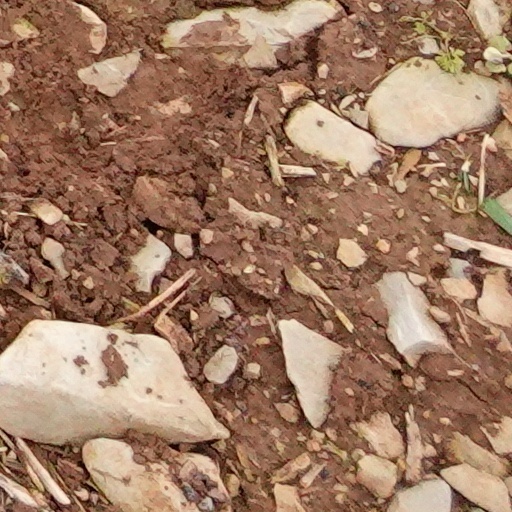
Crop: wheat